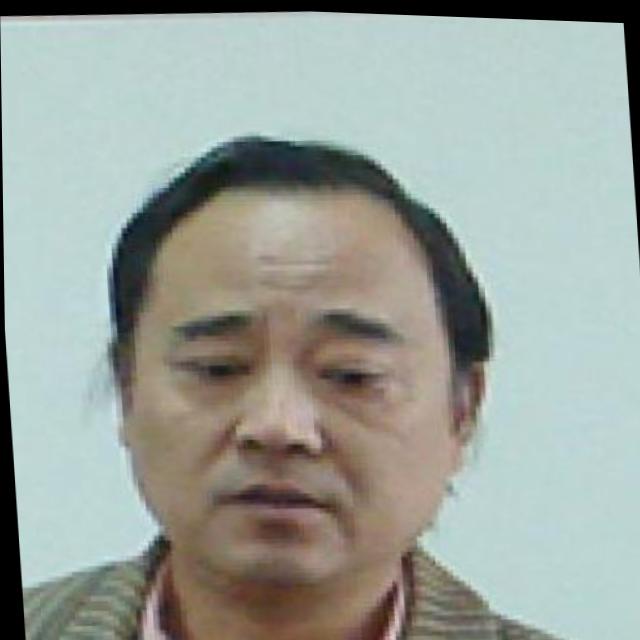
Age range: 45-64